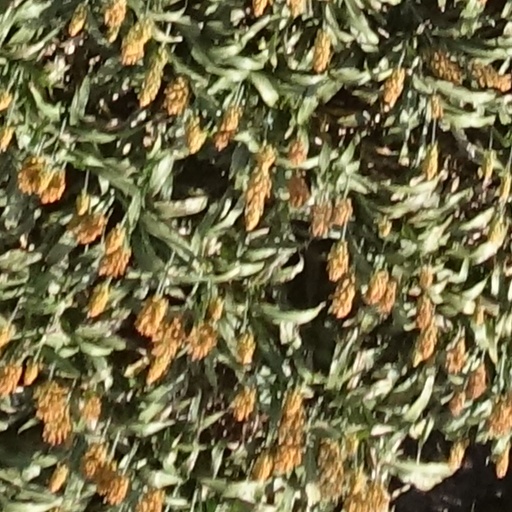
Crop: sorghum